Fan Zhendong

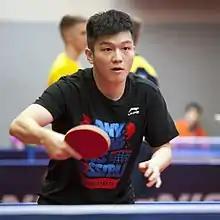
Fan in 2017

Fan Zhendong (pronounced ; born 22 January 1997) is a Chinese professional table tennis player. After joining the Chinese national table tennis team in 2012 as the youngest member, he went on to become the youngest ITTF World Tour Champion and the youngest World Table Tennis Champion. From December 2013 to December 2024, Fan was ranked top five in the world according to the ITTF -- this eleven year streak is the longest in men's singles history.